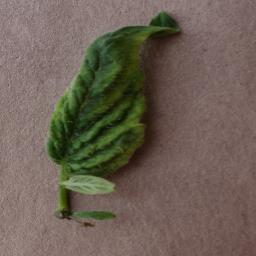
Label: Tomato___Tomato_Yellow_Leaf_Curl_Virus